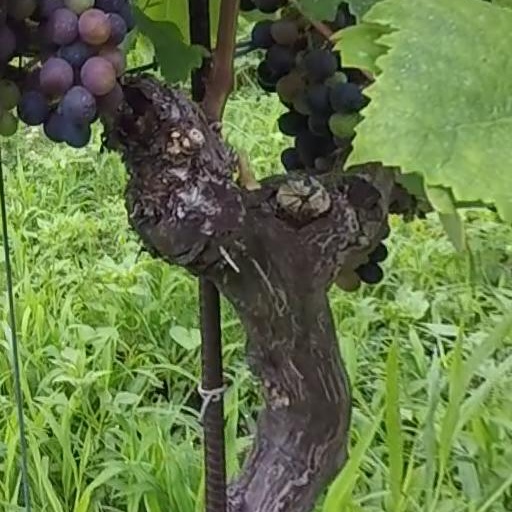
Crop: grape